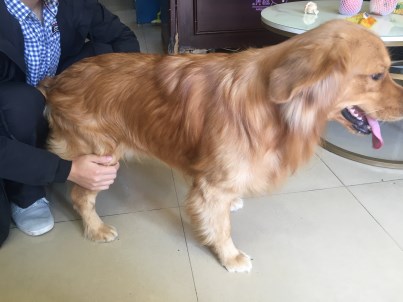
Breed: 5355-n000126-golden_retriever